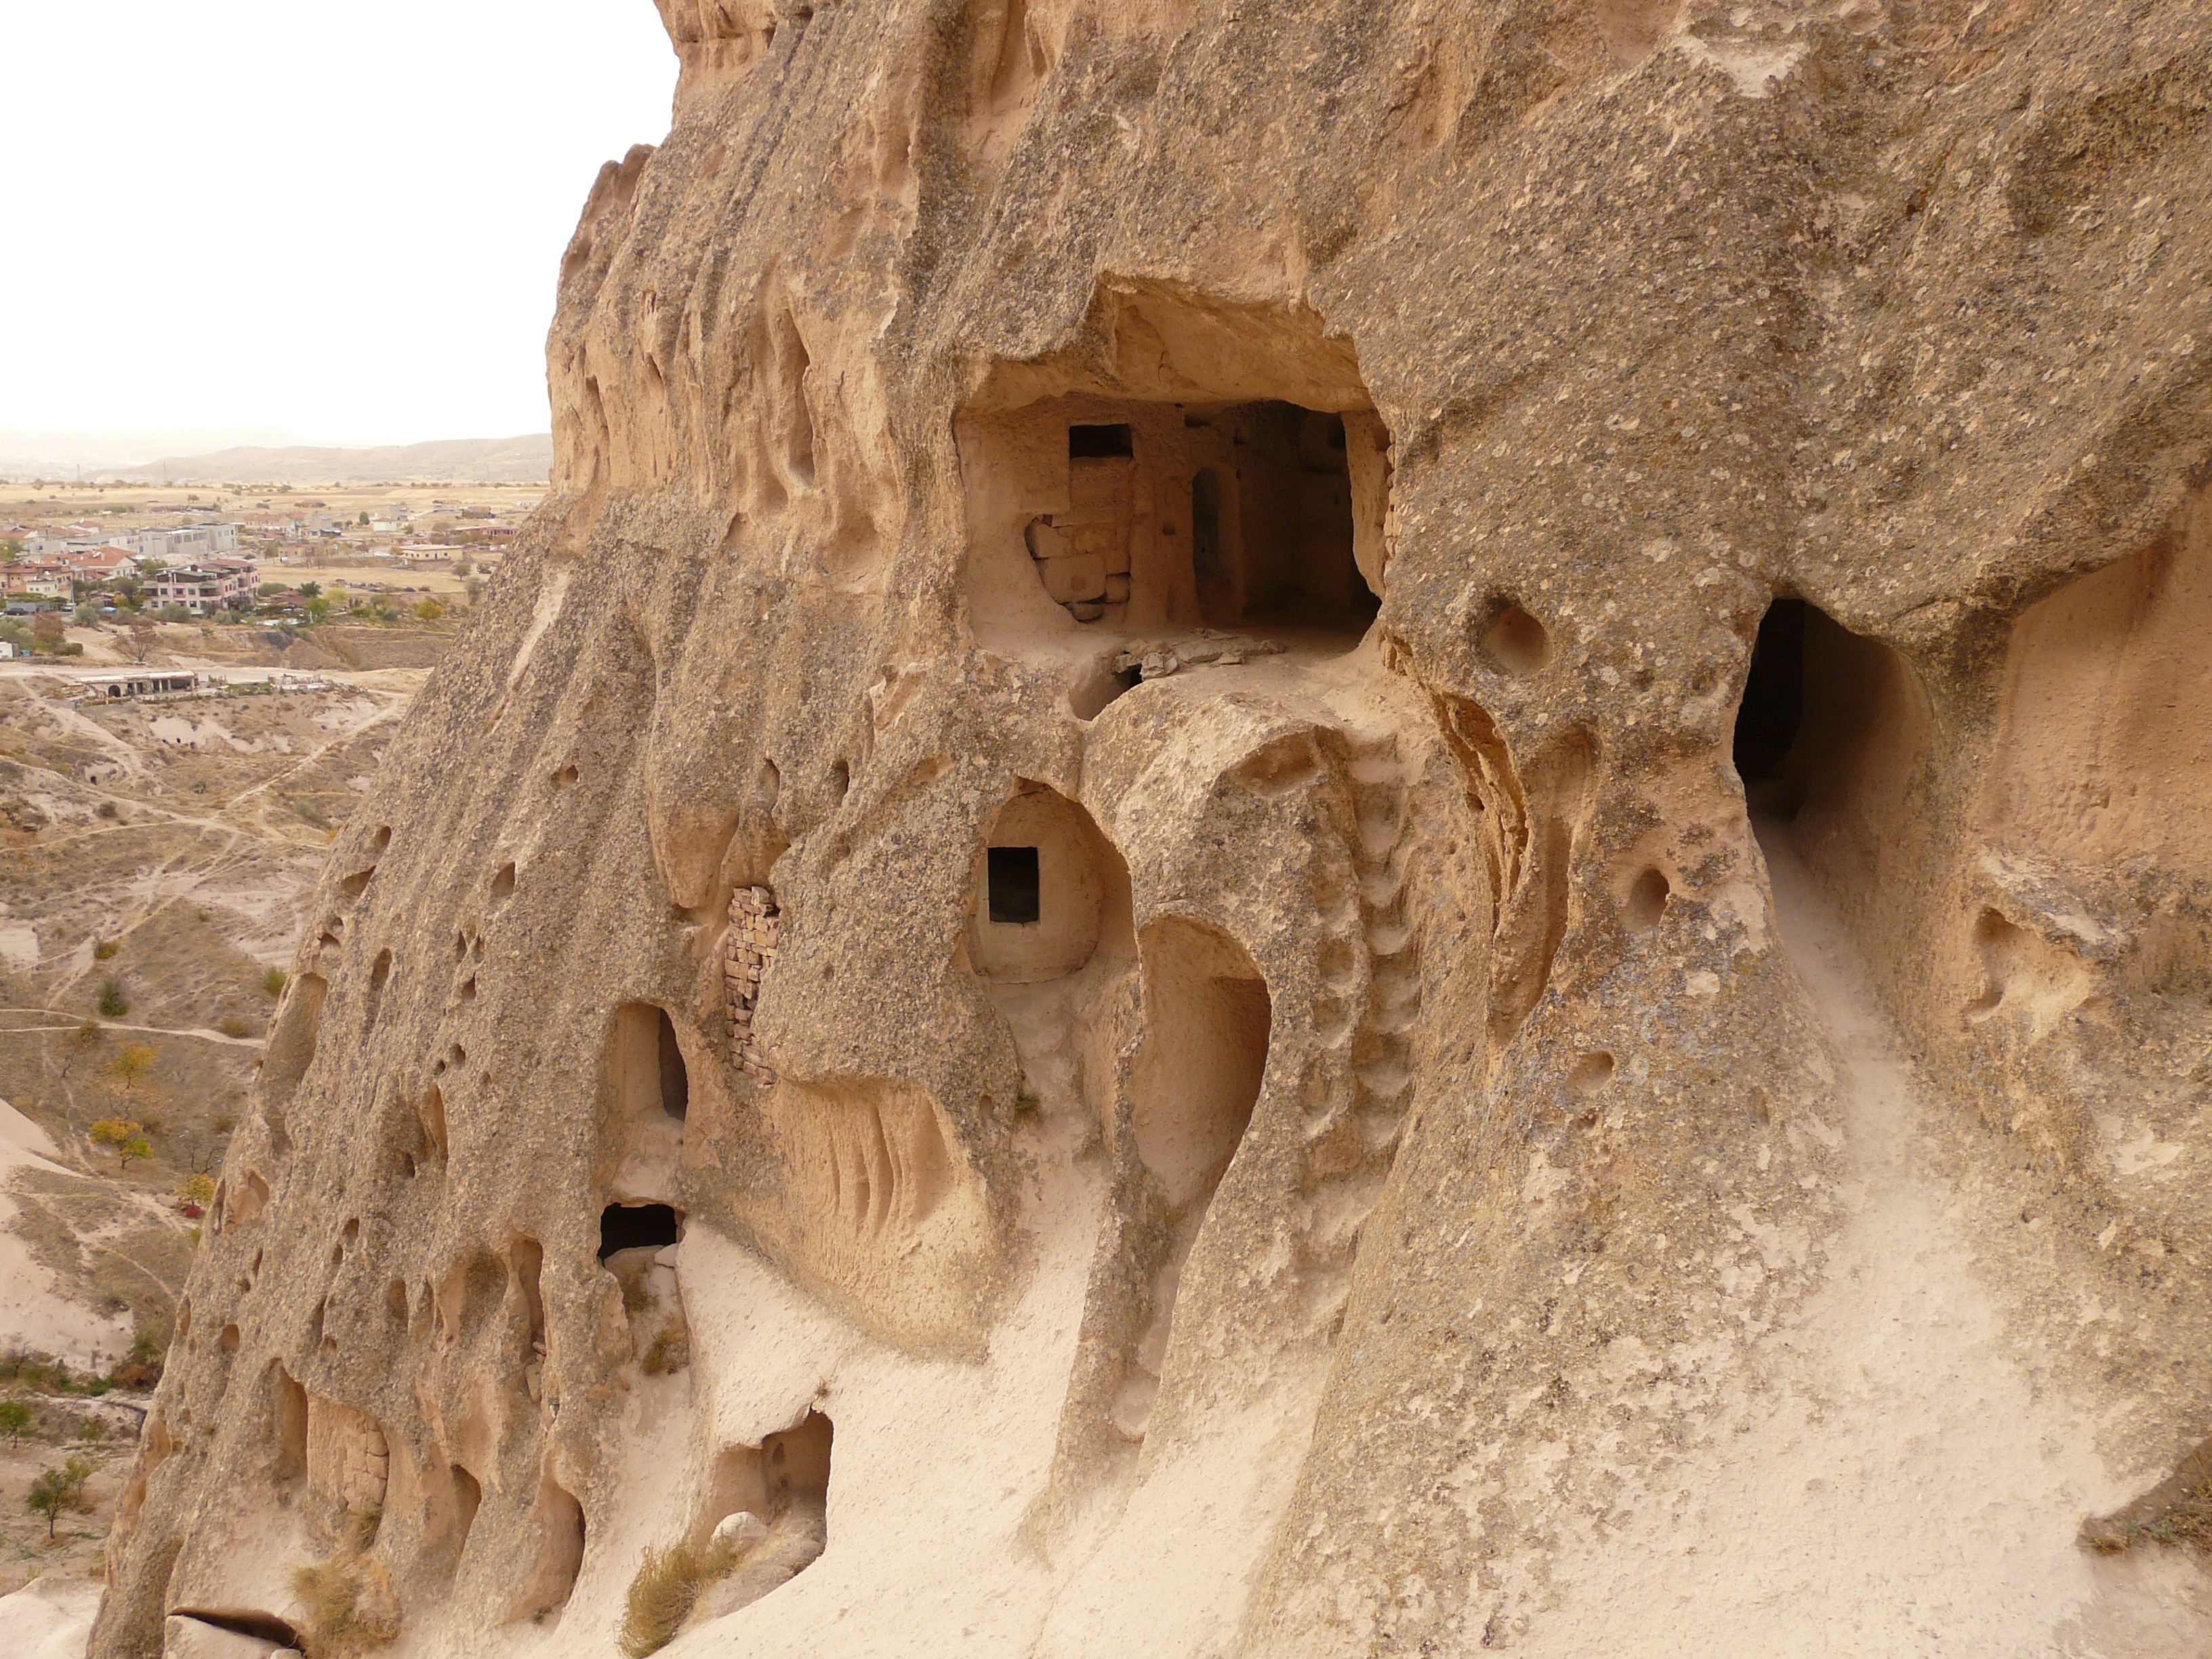
sand, rock, wood, formation, material, sculpture, art, geology, temple, turkey, carving, cappadocia, dwellings, ancient history, uchisar, nevsehir, rock apartments, tufa apartment